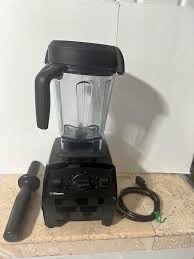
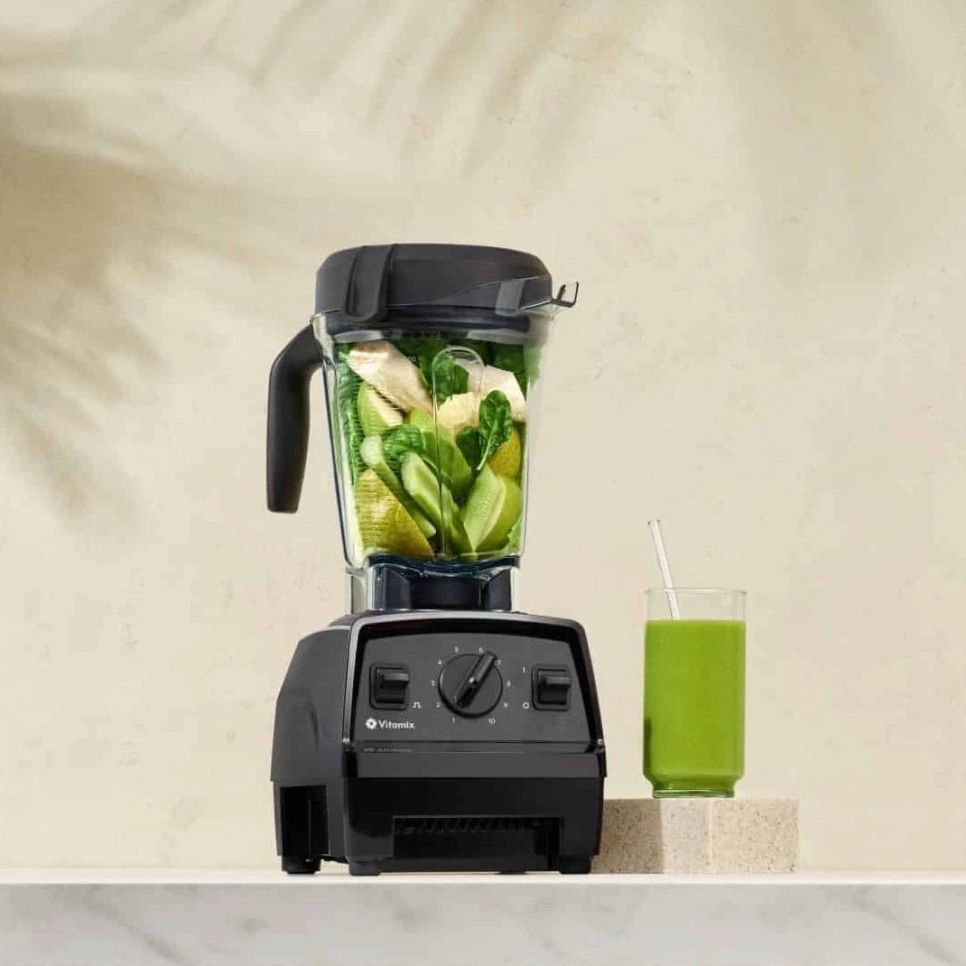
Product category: items_blender
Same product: yes